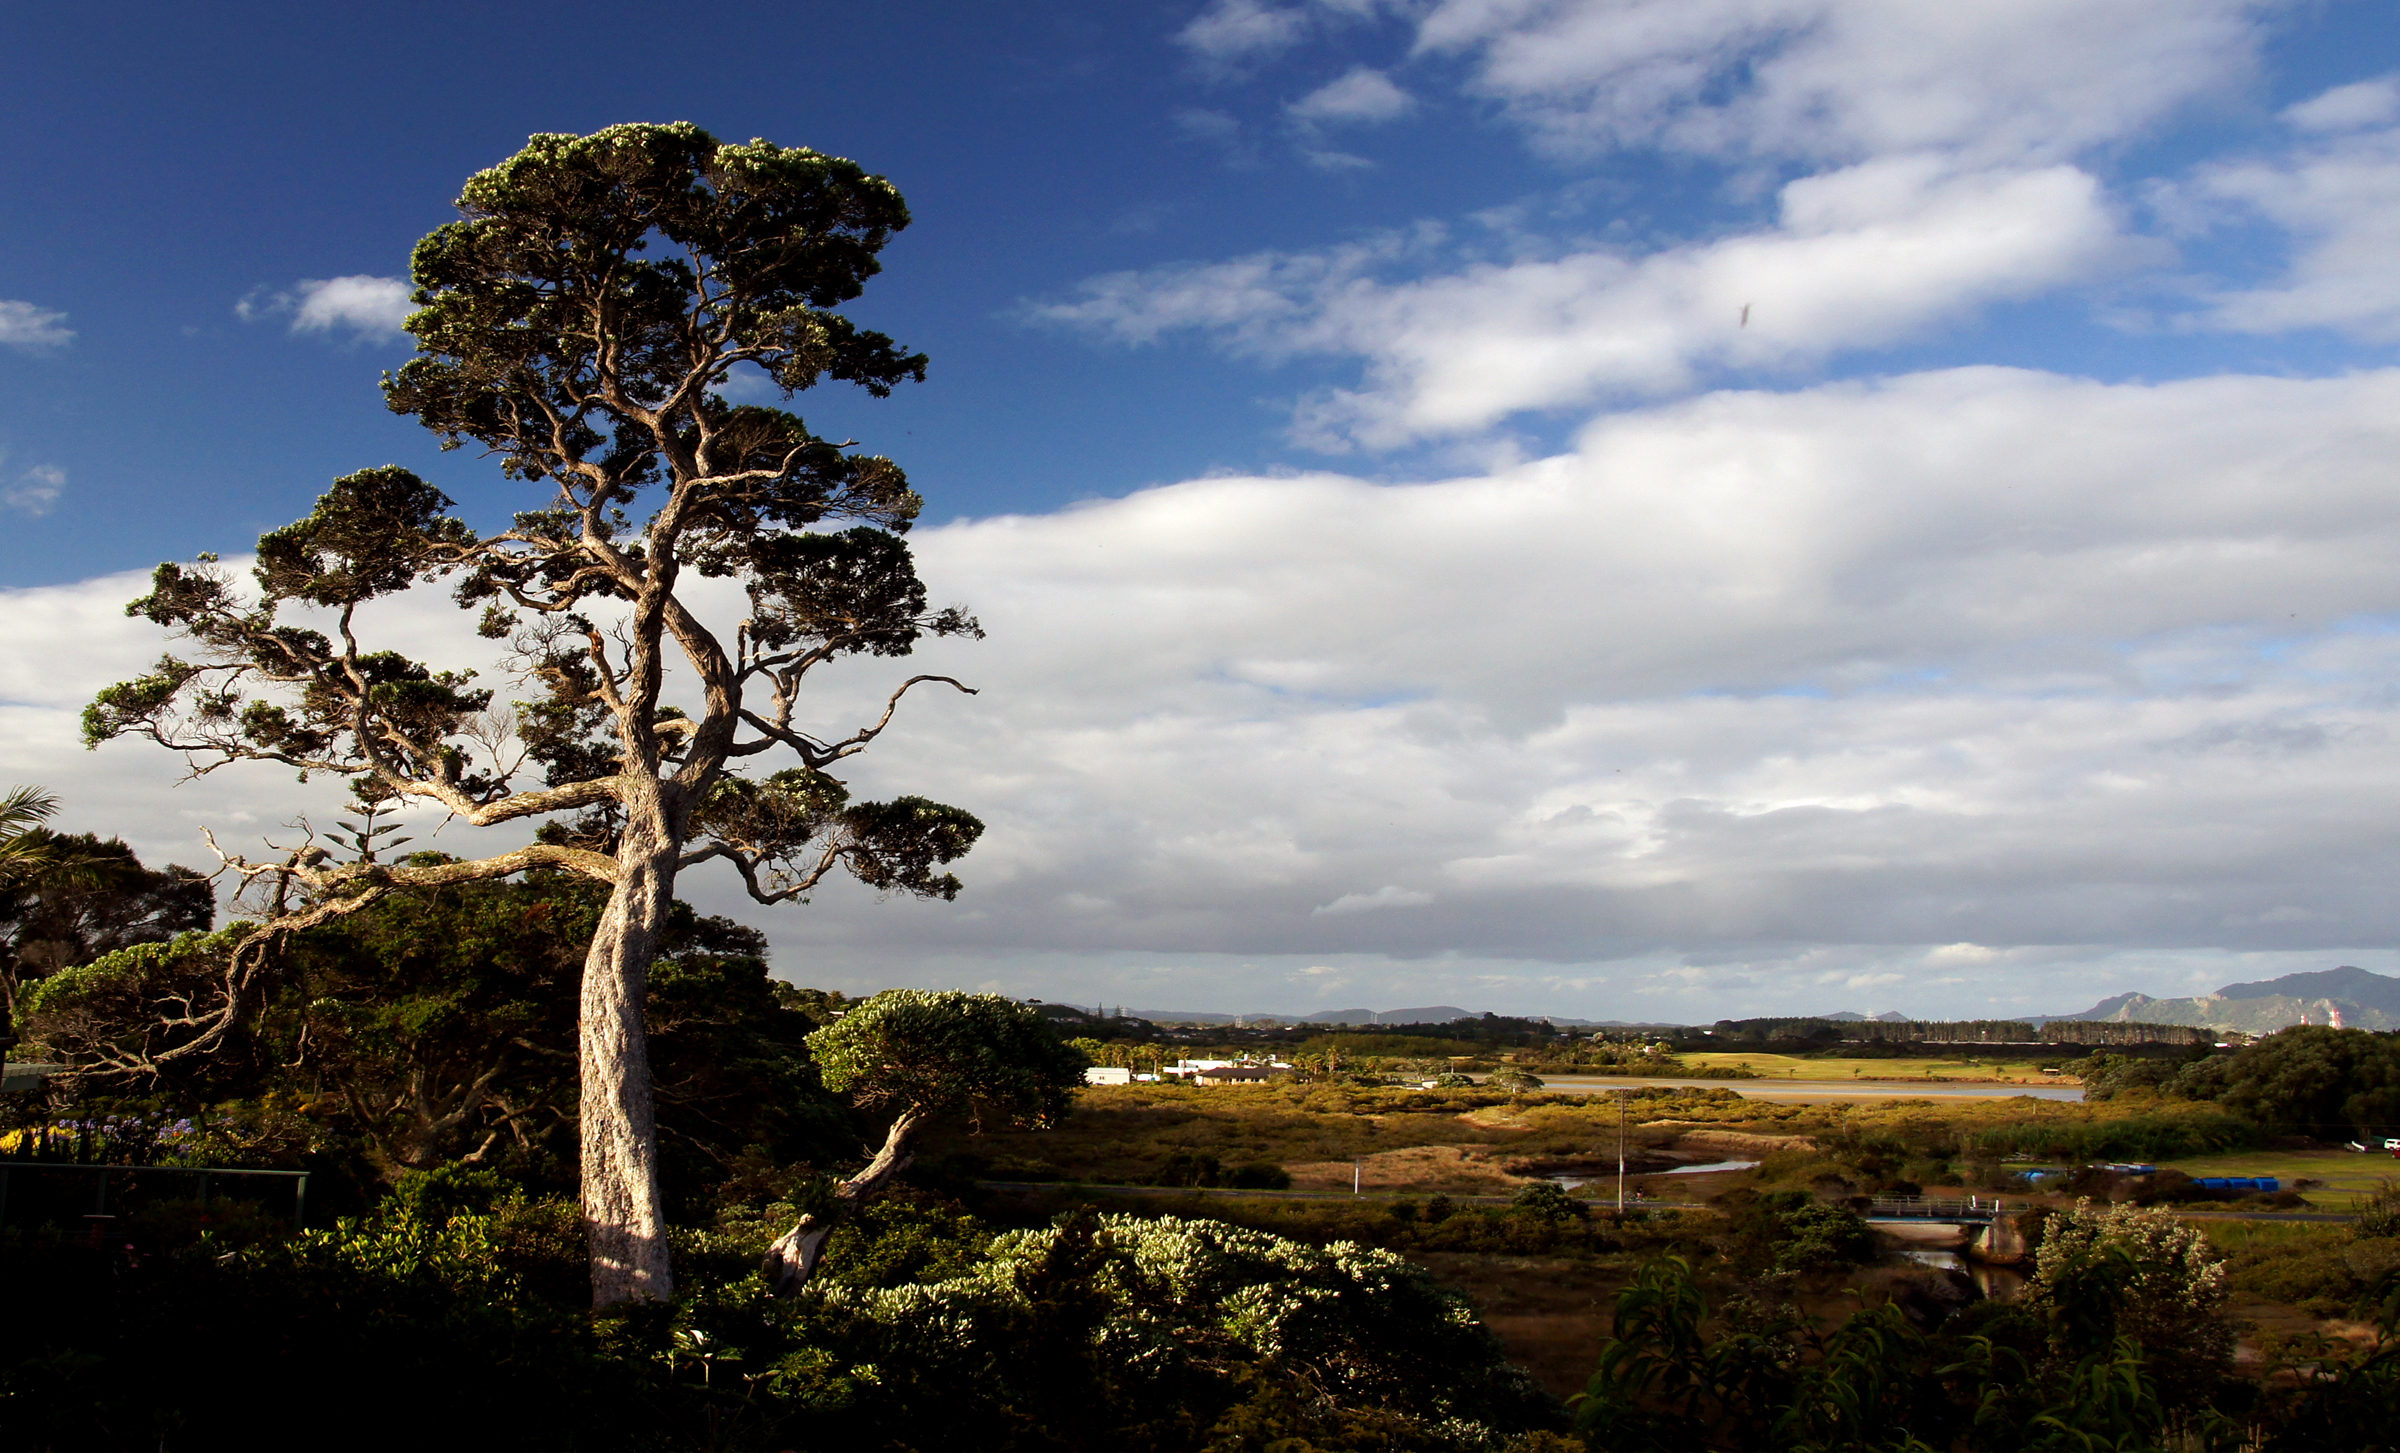
landscape, sea, coast, tree, nature, rock, horizon, mountain, cloud, plant, sky, leaf, hill, flower, flora, rural area, woody plant, arecales, palm family